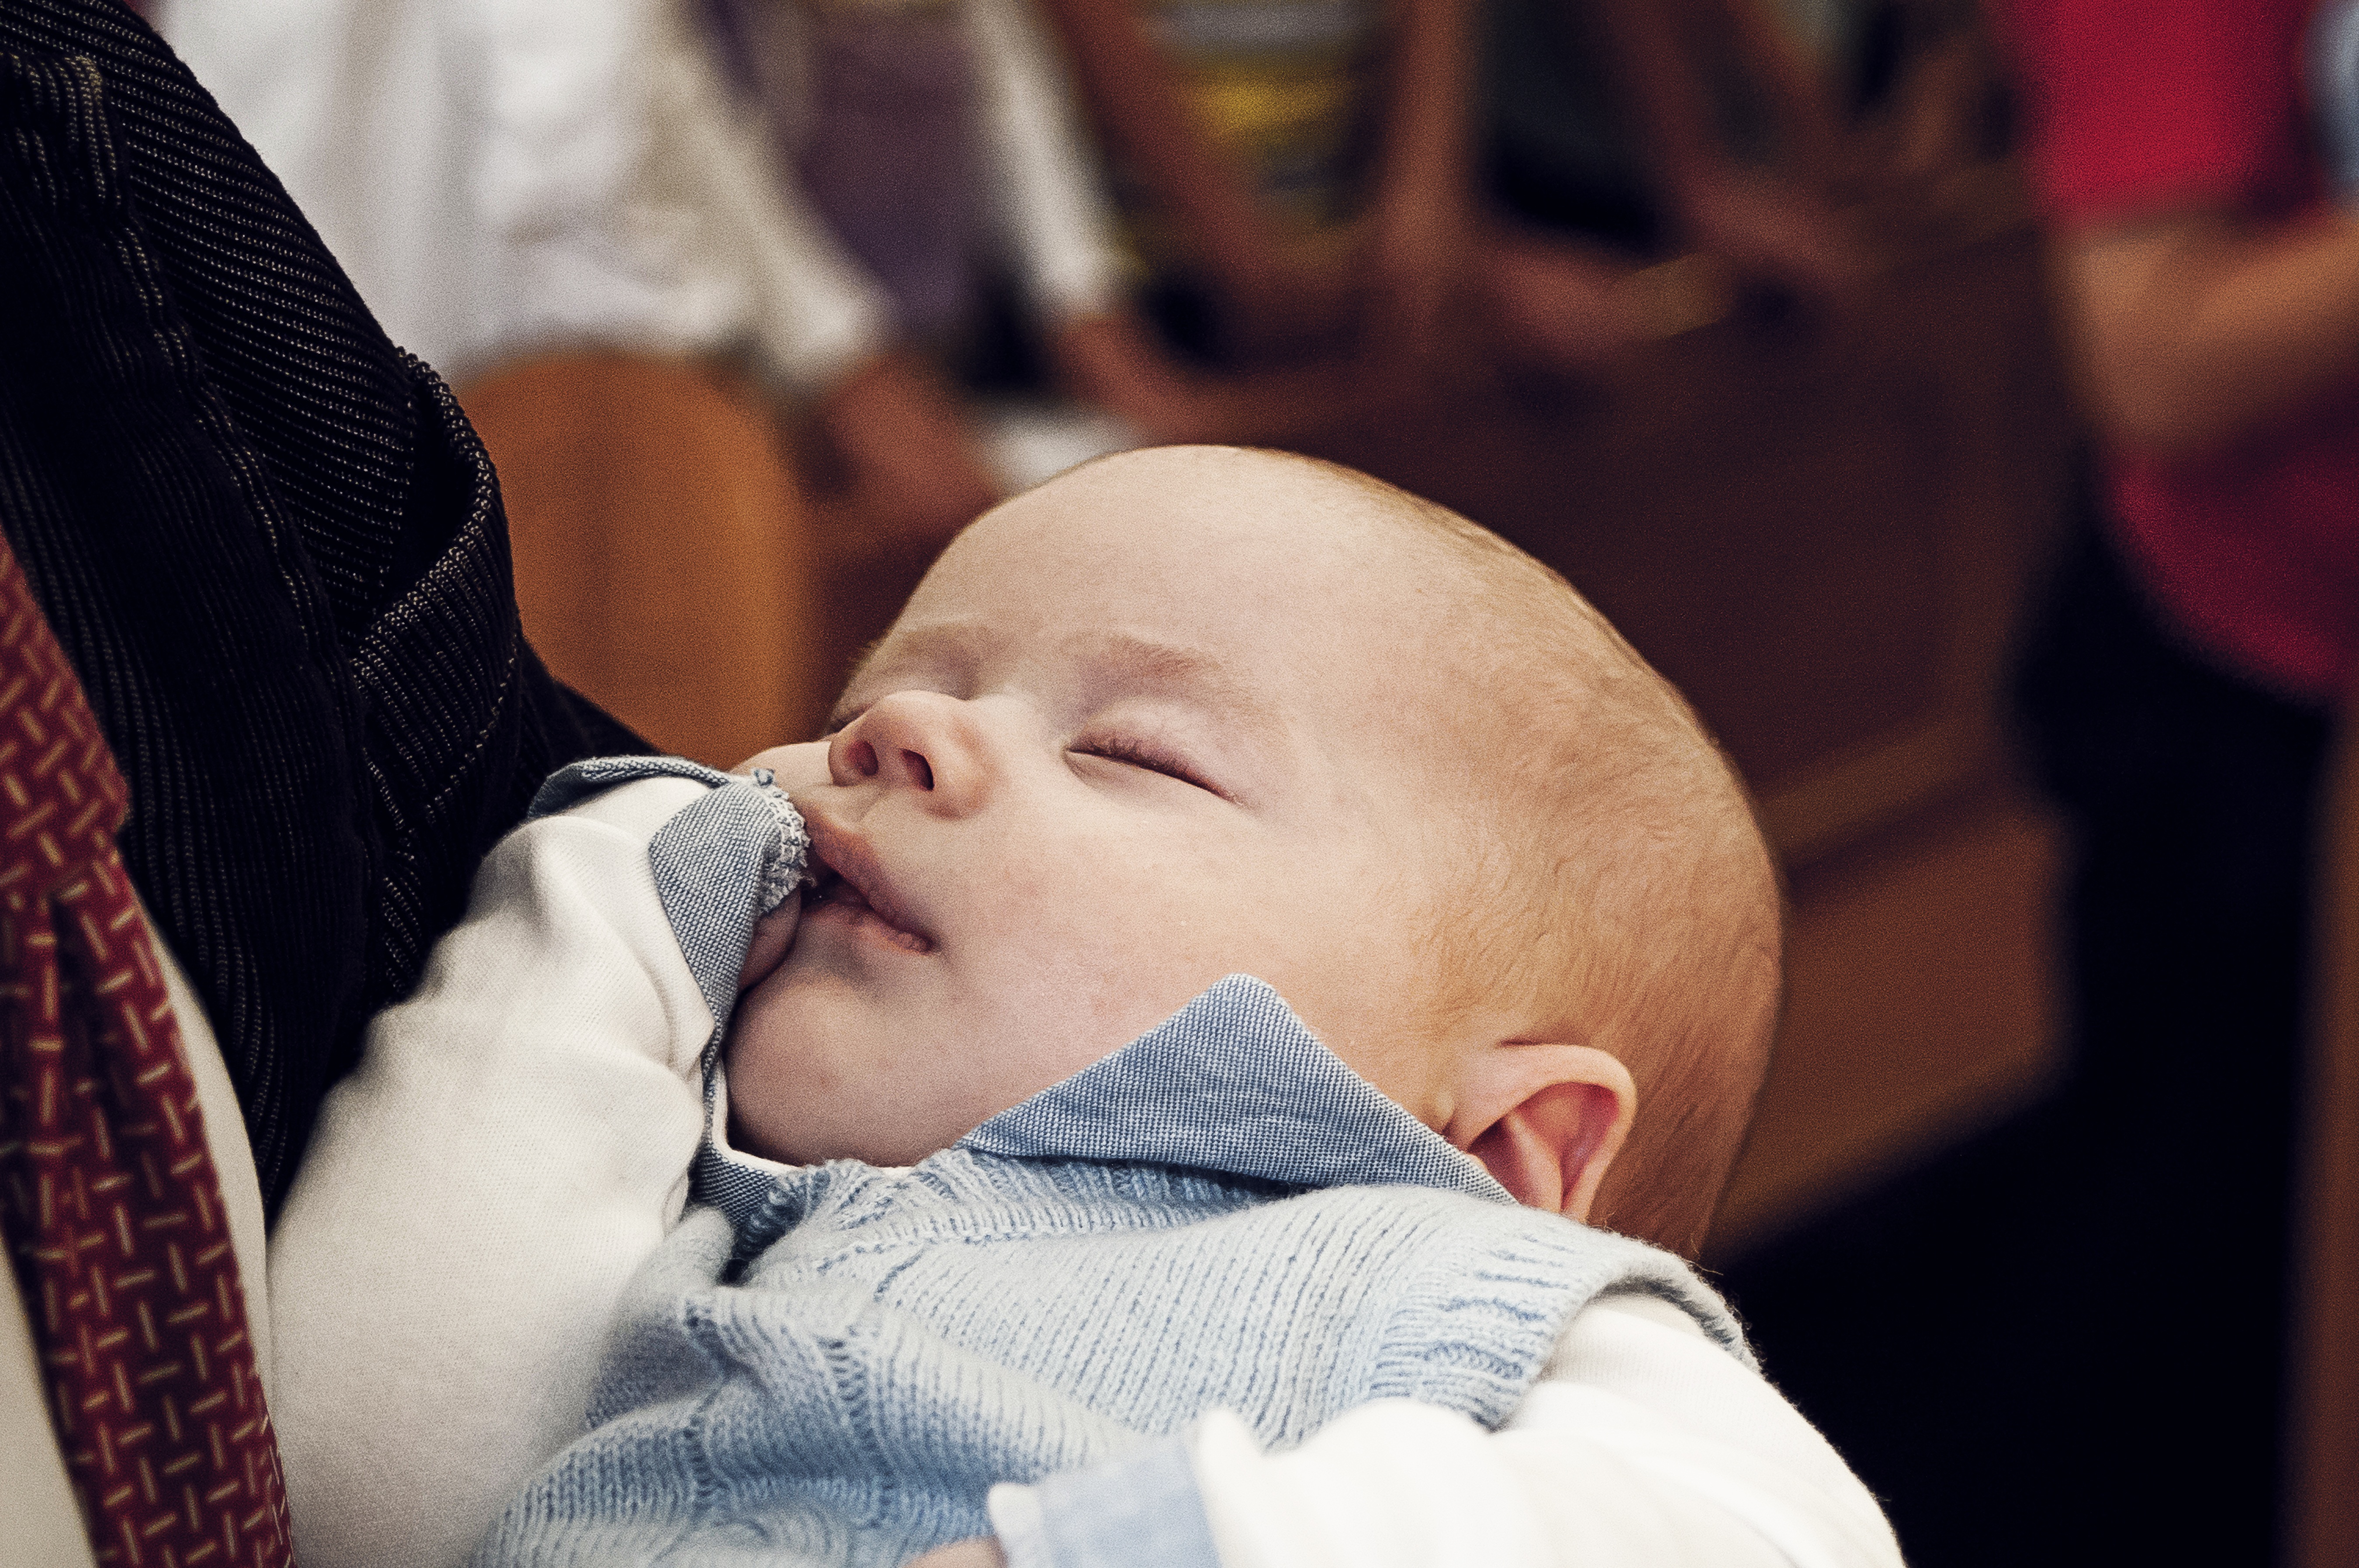
man, person, people, woman, boy, portrait, child, baby, ceremony, sleep, infant, newborn, ritual, interaction